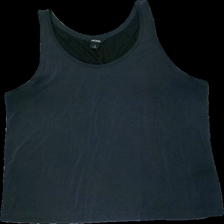
View: front
Type: Tank top
Category: Ladies
Brand: Monki
Colors: Purple
Material: 80% viscose, 20% polyester
Cut: Regular, C-collar
Size: M
Season: All
Stains: Minor
Price range: <50
Recommended usage: Recycle